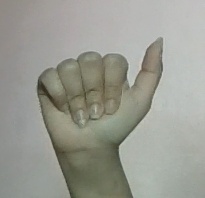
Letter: dhad